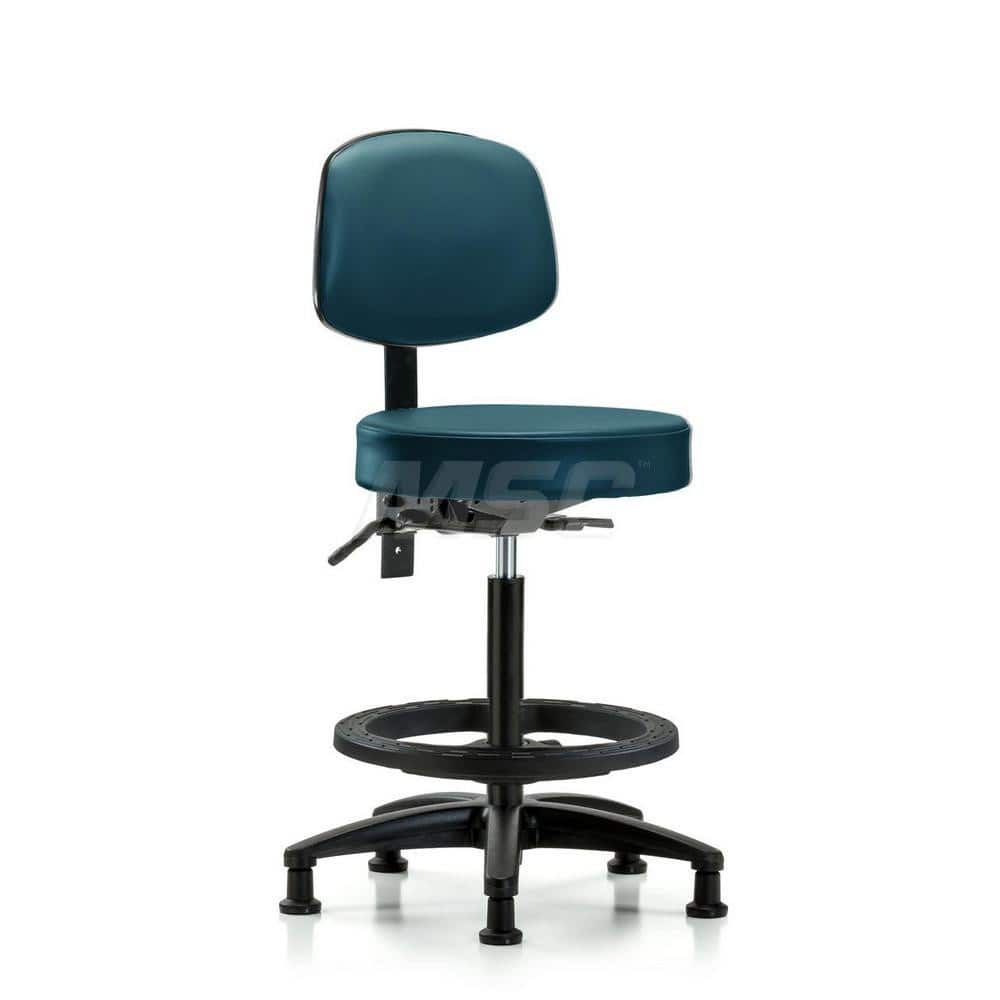
Lab Stool: Vinyl, 25″ Seat Width, 25″ Seat Depth Round Height
Item #: 10897122 Brand: Blue Ridge Ergonomics Model #: MSC48377 Product Specifications Base Type Black Nylon Type Lab Seat Material Vinyl Base Color Marine Blue Seat Width (Fractional Inch) 25 Seat Depth (Fractional Inch) 25 Seat Type Round Features Adjustable Nylon Foot Ring; Stationary Glide Overall Height (Inch) 35
Brand: Blue Ridge Ergonomics
Category: Business & Industrial > Medical > Medical Furniture > Examination Chairs & Tables